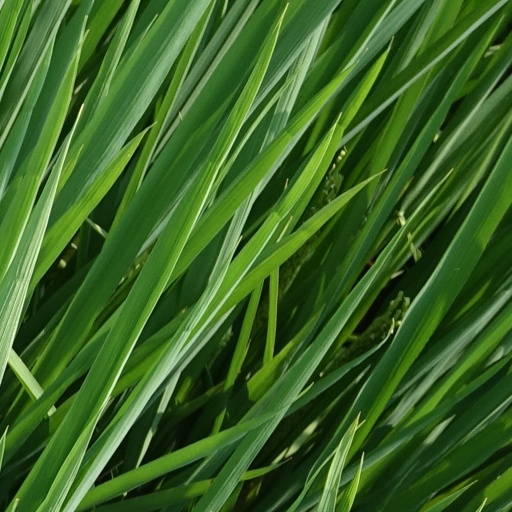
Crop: rice